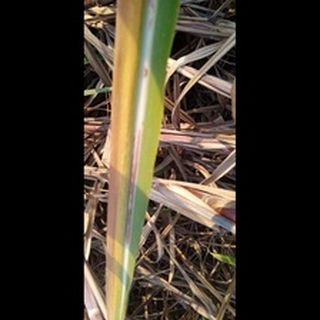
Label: sugarcane_red_rot